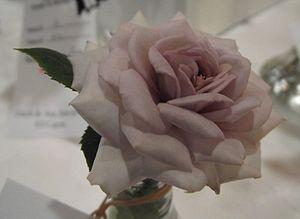
Les rosiers miniatures sont des rosiers de petite taille, moins de 40 cm. Ce sont presque exclusivement des rosiers modernes. Certains les considèrent comme une catégorie, d'autres pas, comme Peter Beales qui les classe dans leur catégorie botanique.
Ralph Moore, né le 14 janvier 1907 et mort le 14 septembre 2009, est un pépiniériste rosiériste américain, spécialiste des roses miniatures qui a fêté ses 100 ans en 2007.